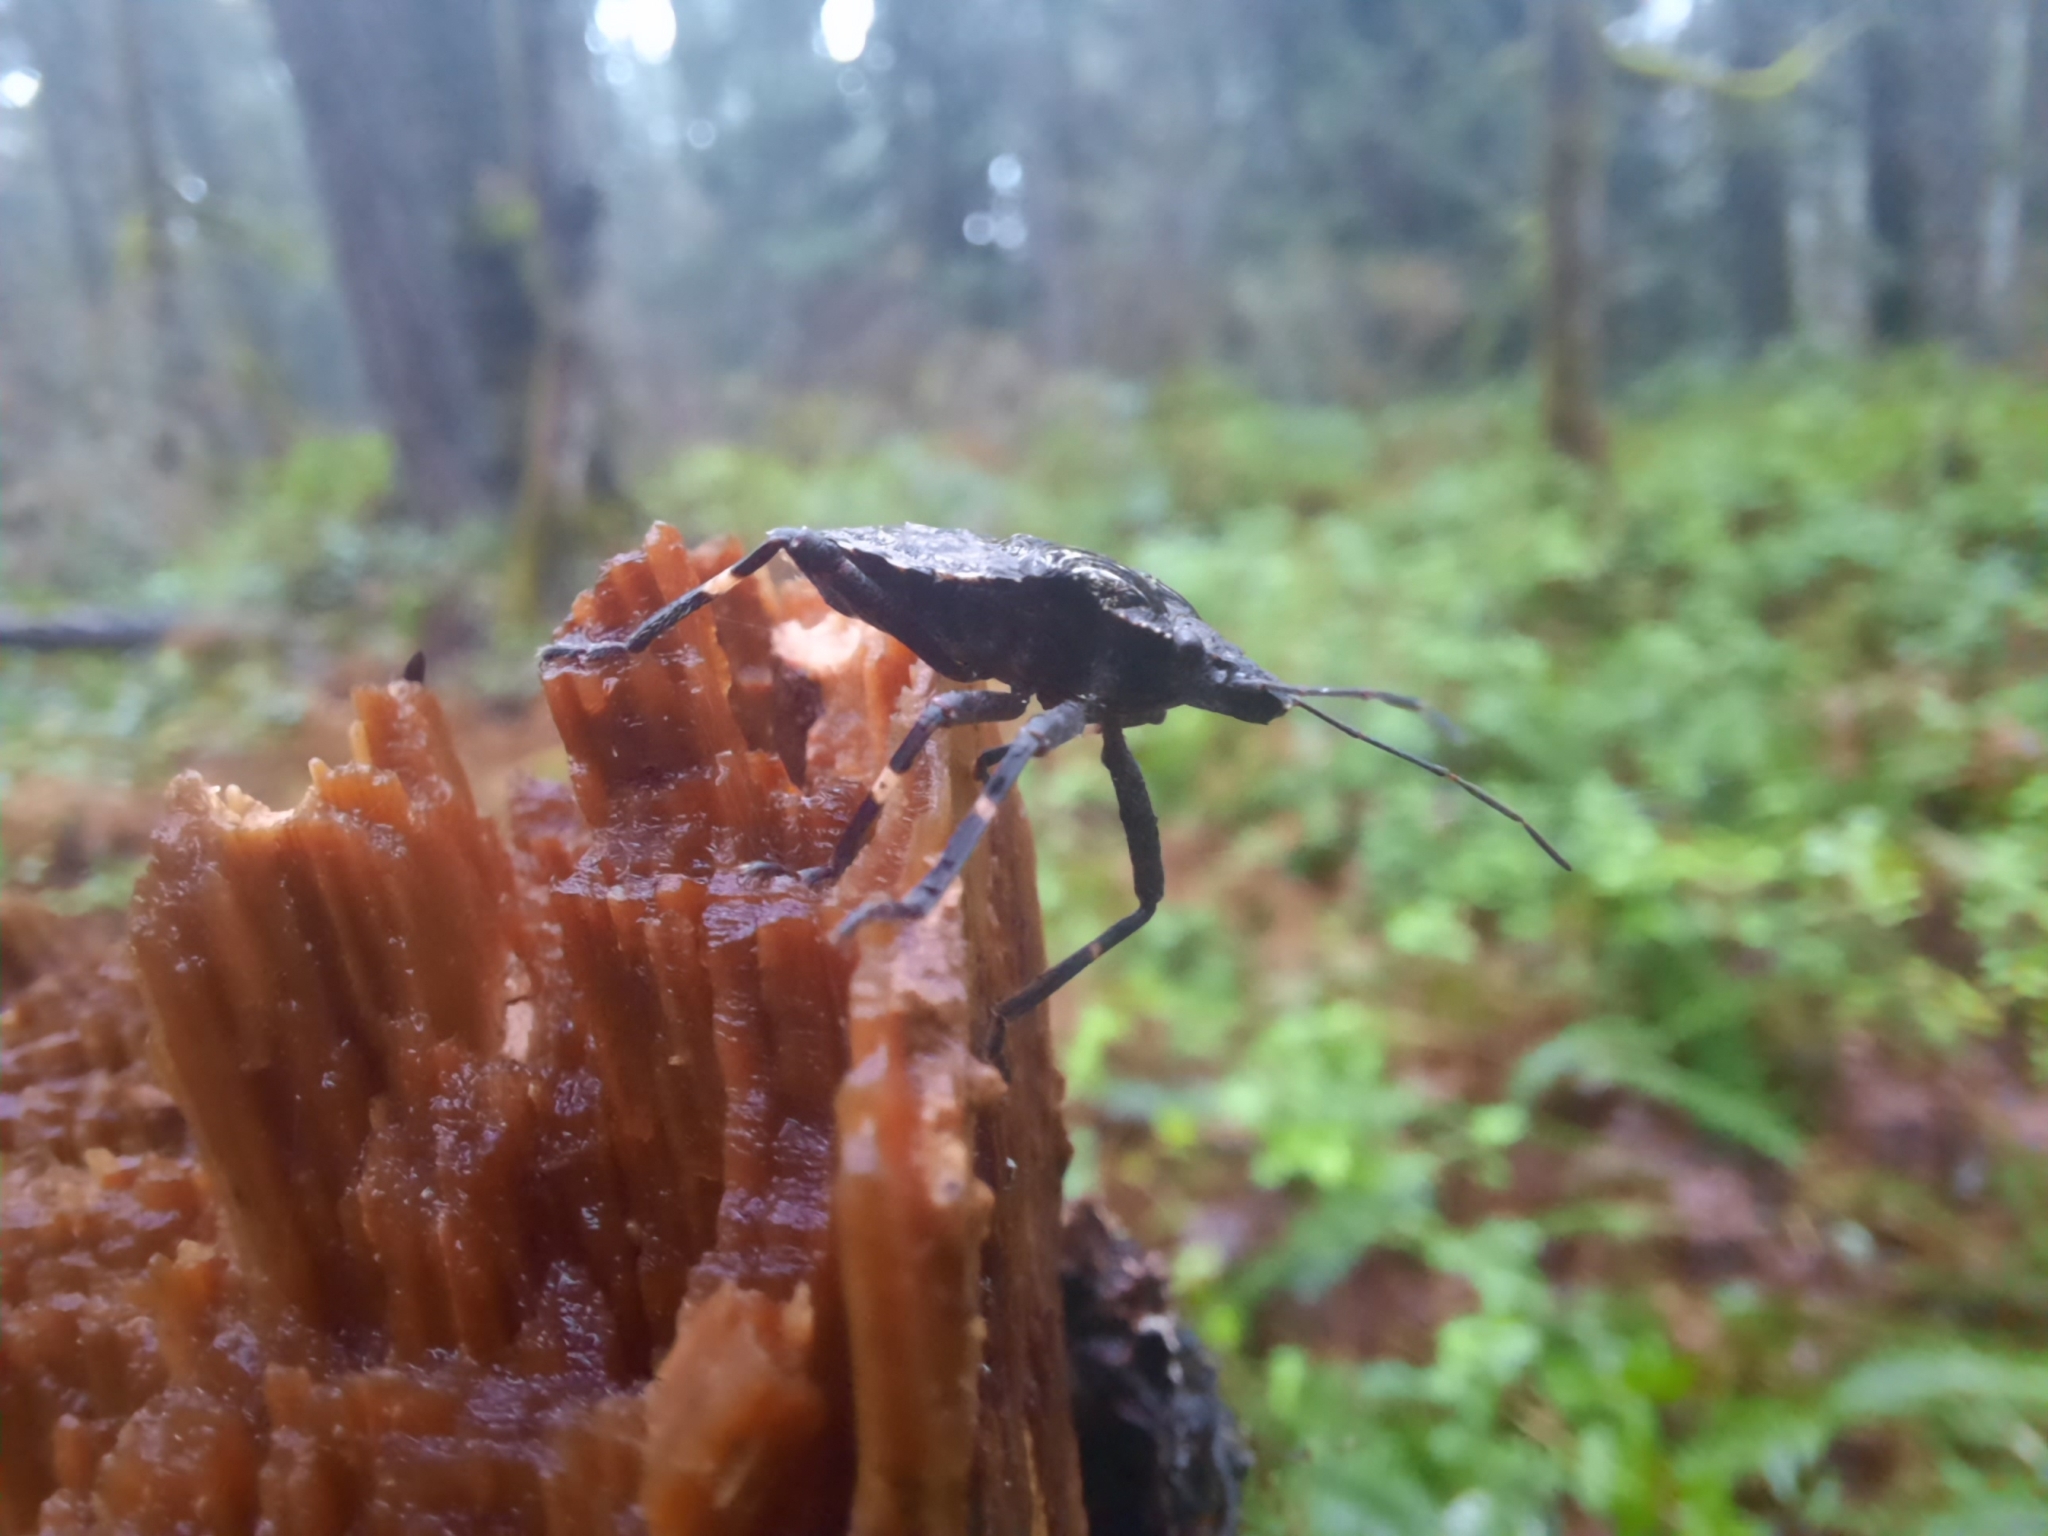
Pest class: stink_bug